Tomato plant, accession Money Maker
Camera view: vertical (180 deg); turntable rotation: 30 degrees
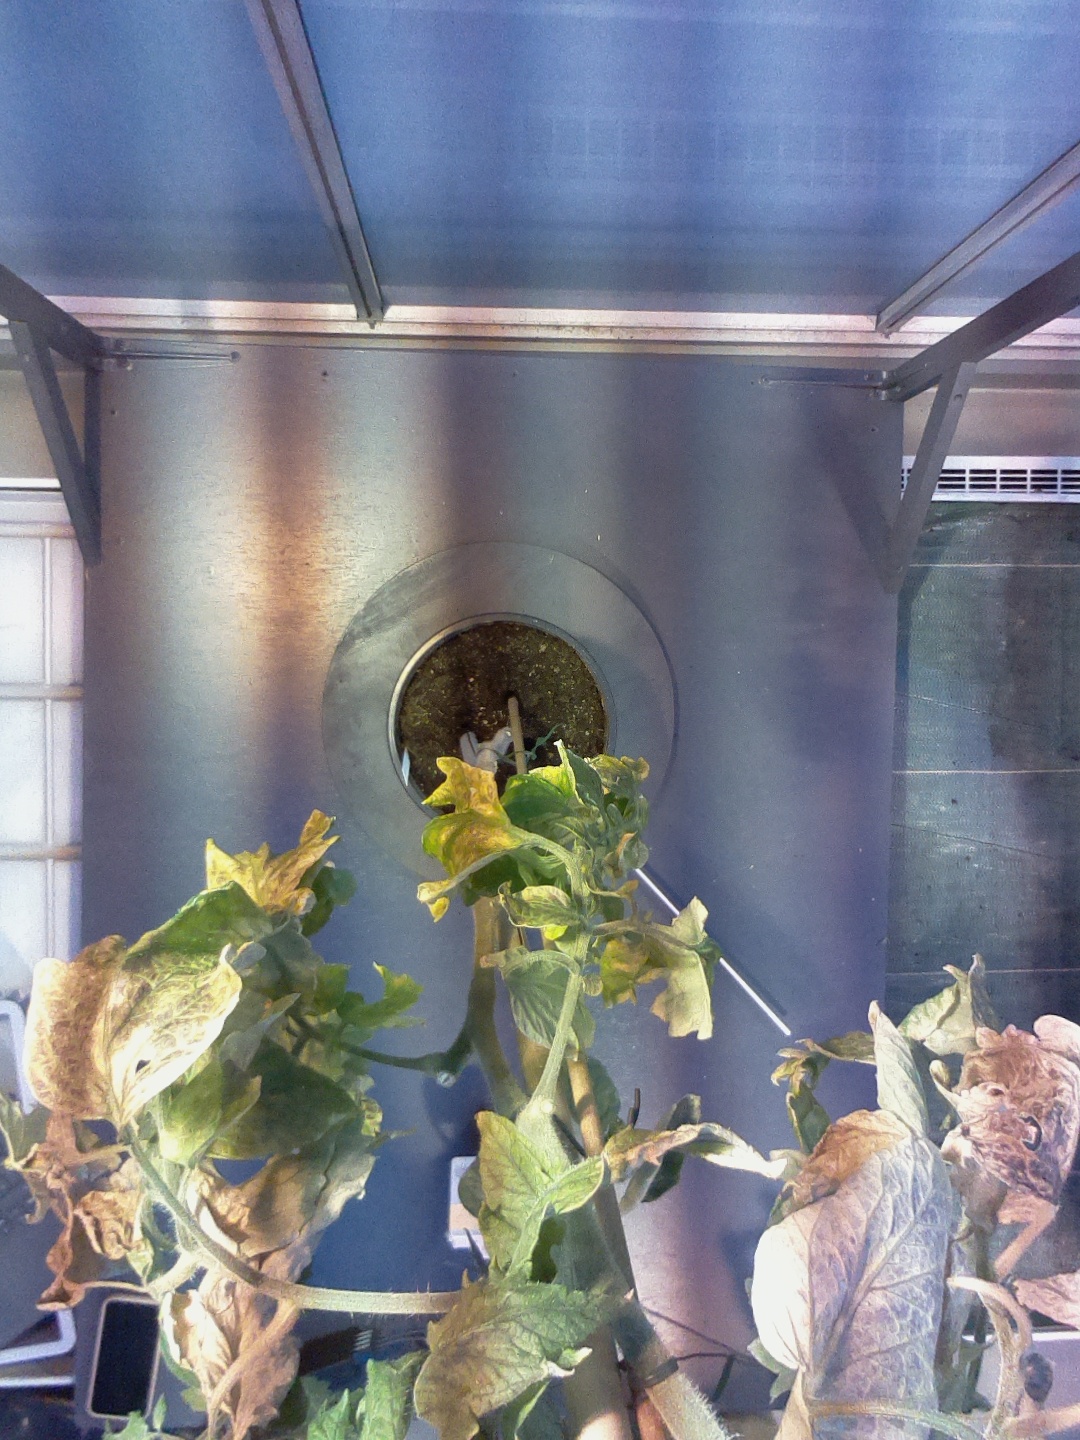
BBCH growth stage 80: fruits start showing typical ripe color (orange -> red)